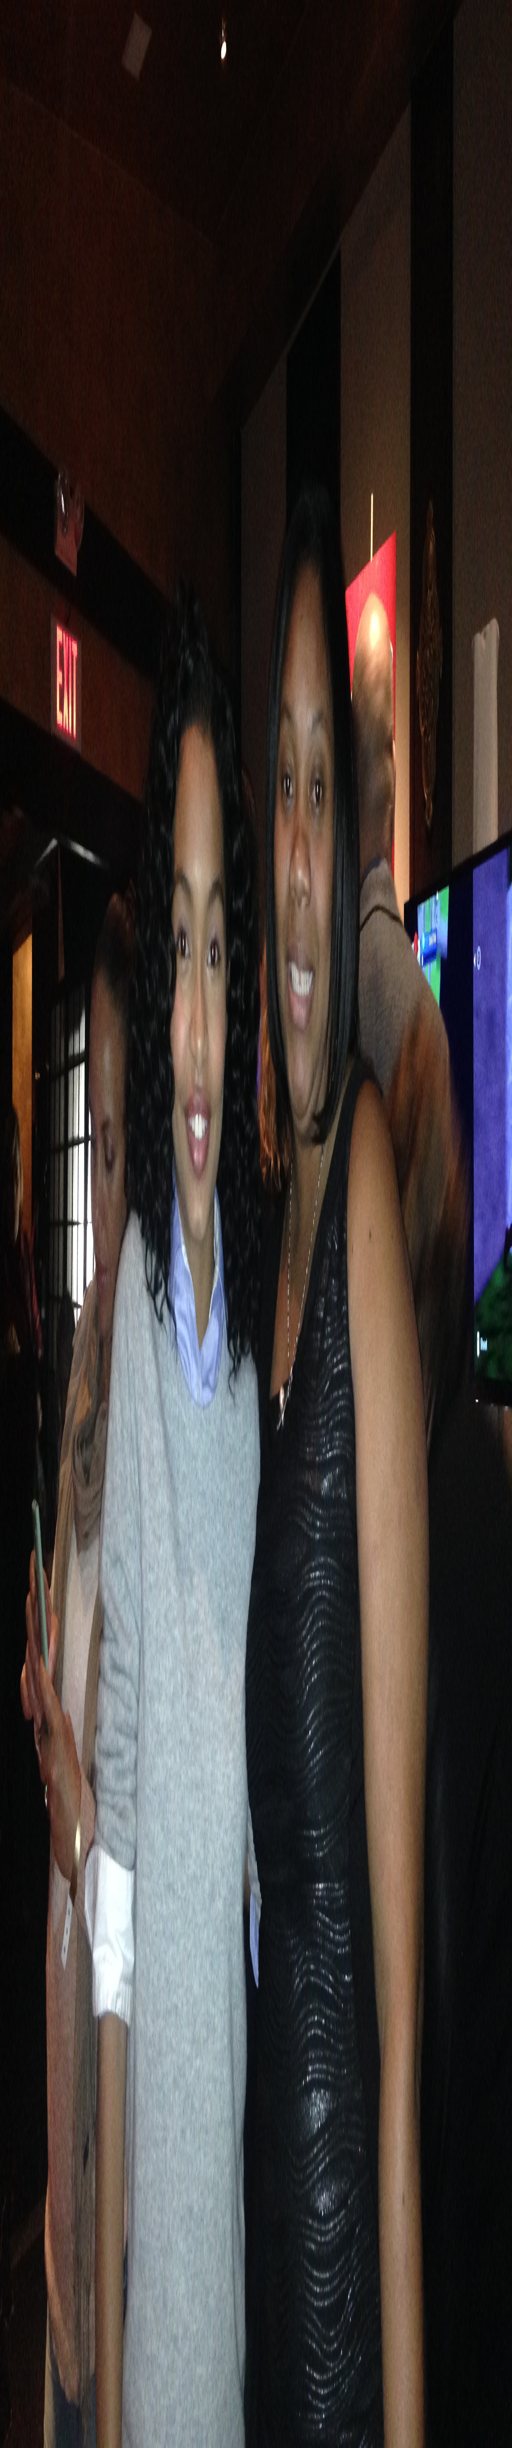
person and i after party